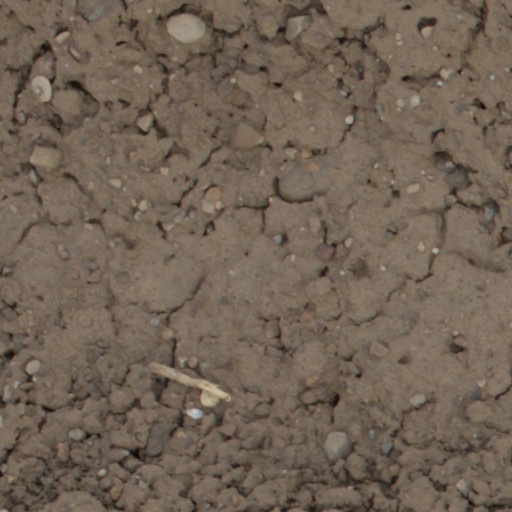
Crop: wheat